Lands of the Hungarian Crown

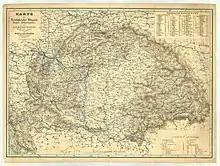
Map of Johann Ludwig von Schedius from 1838

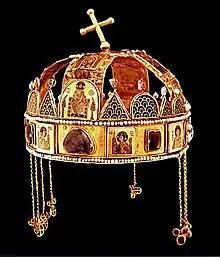
Holy Crown of Hungary

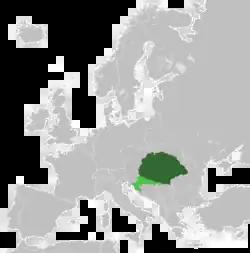
Hungary before World War One

St. King Ladislaus I due to a dynastic crisis in Croatia, with the help of the local nobility who supported his claim managed to swiftly seize power in northern parts of the Croatian kingdom (Slavonia). He was a claimant to the throne due to the fact that his sister was married to the late Croatian king Zvonimir who died without an heir (son Radovan predeceased Zvonimir), however, kingship over all of Croatia would not be achieved until the reign of his successor Coloman. In 1102, during the reign of King Coloman of Hungary, the Kingdom of Croatia entered a dynastic union with the Kingdom of Hungary. Therefore successive Hungarian kings bore the additional title of "King of Croatia and Dalmatia". Institutions of separate Croatian statehood were maintained through the Sabor (an assembly of Croatian nobles) and the Ban (viceroy). The nature of the relationship varied through time, Croatia retained a large degree of internal autonomy overall, while the real power rested in the hands of the local nobility.